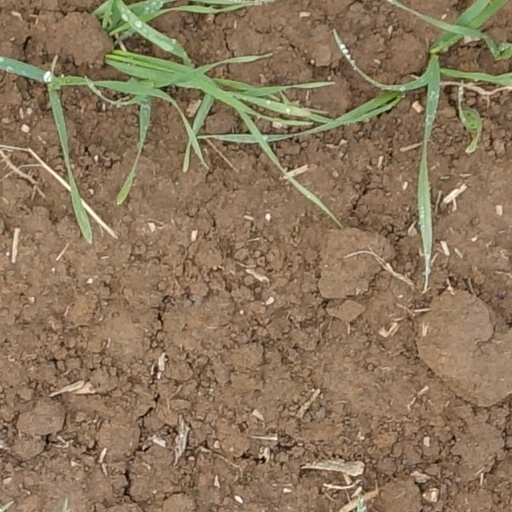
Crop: wheat